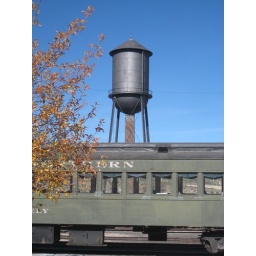
The water tower and steam engine in Ely - pretty neat museum there.